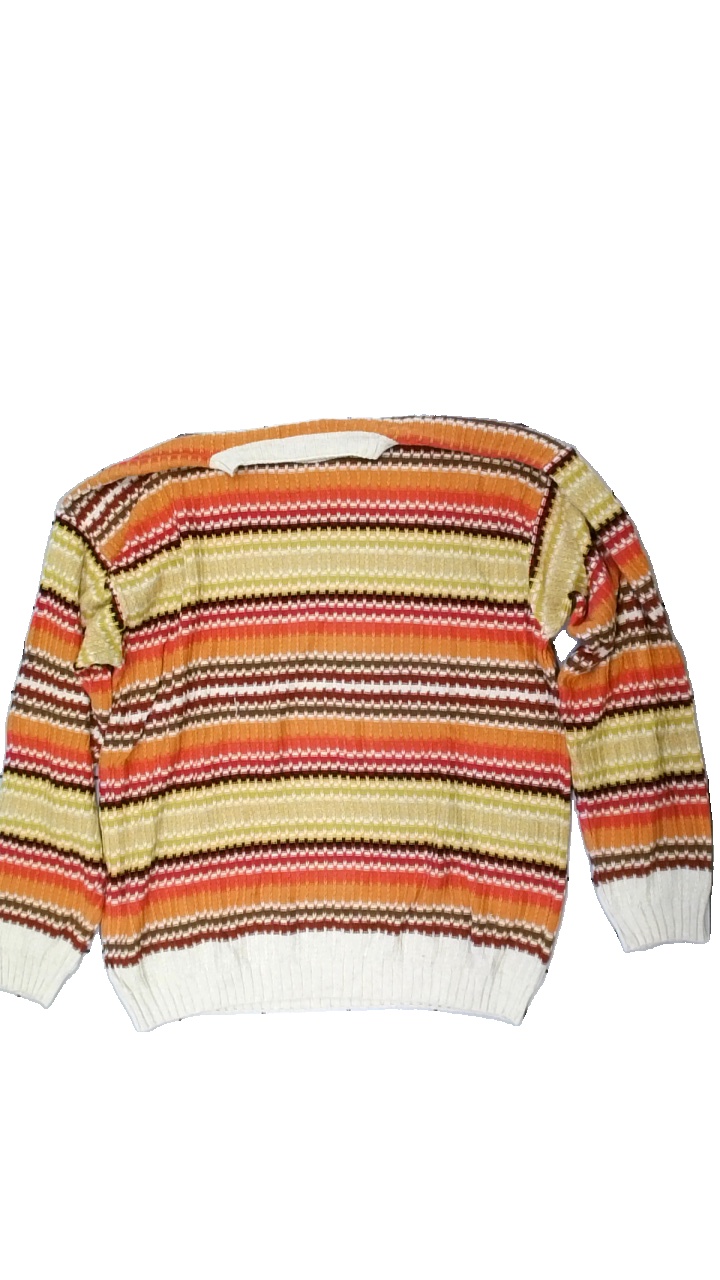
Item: Sweater (Unisex)
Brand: Setball
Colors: Beige, Orange, Red, Multicolor
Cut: Regular, C-collar
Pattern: Striped
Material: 100% cotton
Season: All
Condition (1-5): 4
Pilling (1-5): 4
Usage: Reuse
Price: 50-100